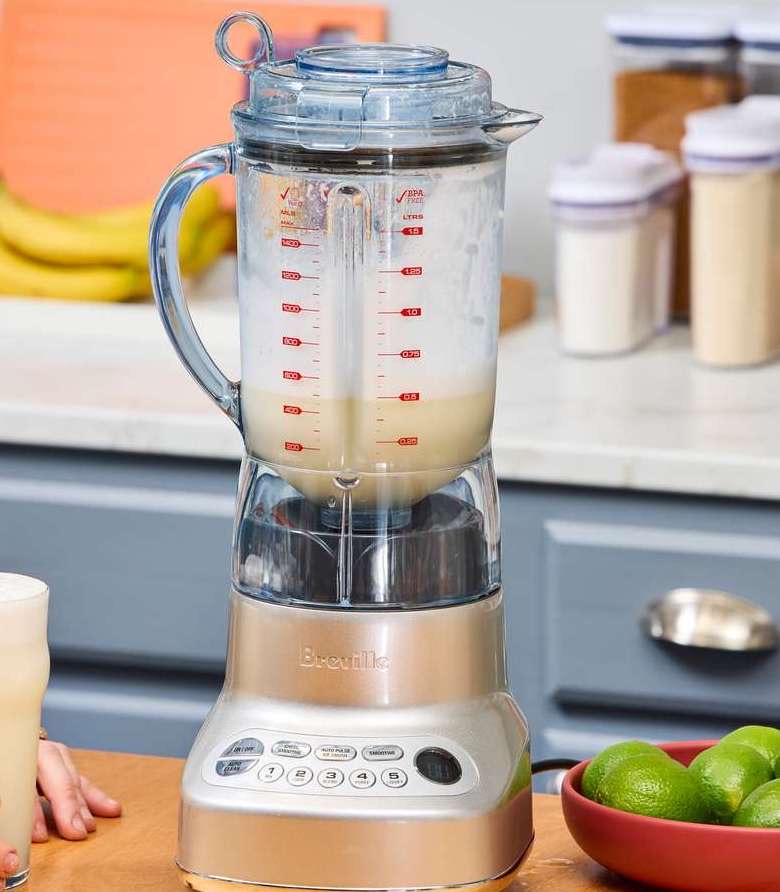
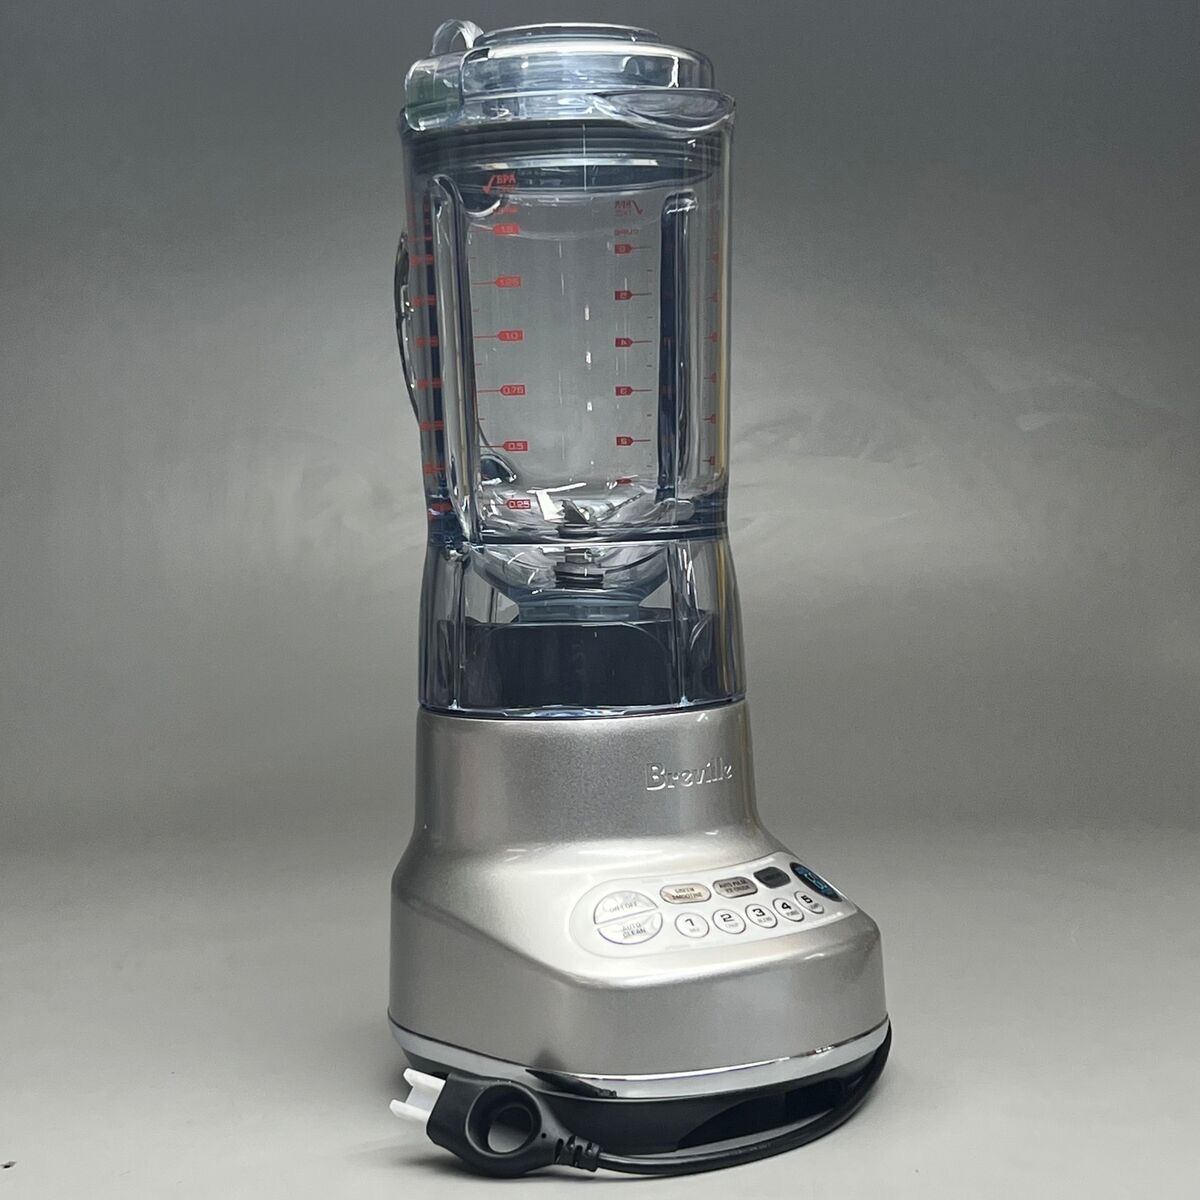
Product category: misc
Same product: yes